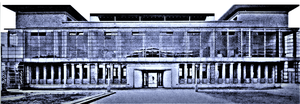
Walter Gropius, Adolf Meyer, Usine, Exposition du Deutscher Werkbund, Cologne 1914 (image du domaine public modifiée)
L'Architecture moderne ou Mouvement moderne naît du passage progressif de la campagne à la ville dans un contexte de changements techniques, sociaux et culturels liés à la révolution industrielle. Les conséquences se font sentir dans la construction et l'urbanisme entre la fin du XVIIIᵉ siècle et le début du XIXᵉ siècle et plus précisément dans l'après guerre après Waterloo. Puis une ligne cohérente de pensée se produit pour la première fois en Angleterre avec William Morris en 1860 mais le point crucial du processus qui met la théorie et la pratique face à la réalité est atteint par Walter Gropius en 1919 quand il ouvre le Bauhaus de Weimar. C'est à ce moment que l'on peut parler au sens strict du terme de mouvement moderne.